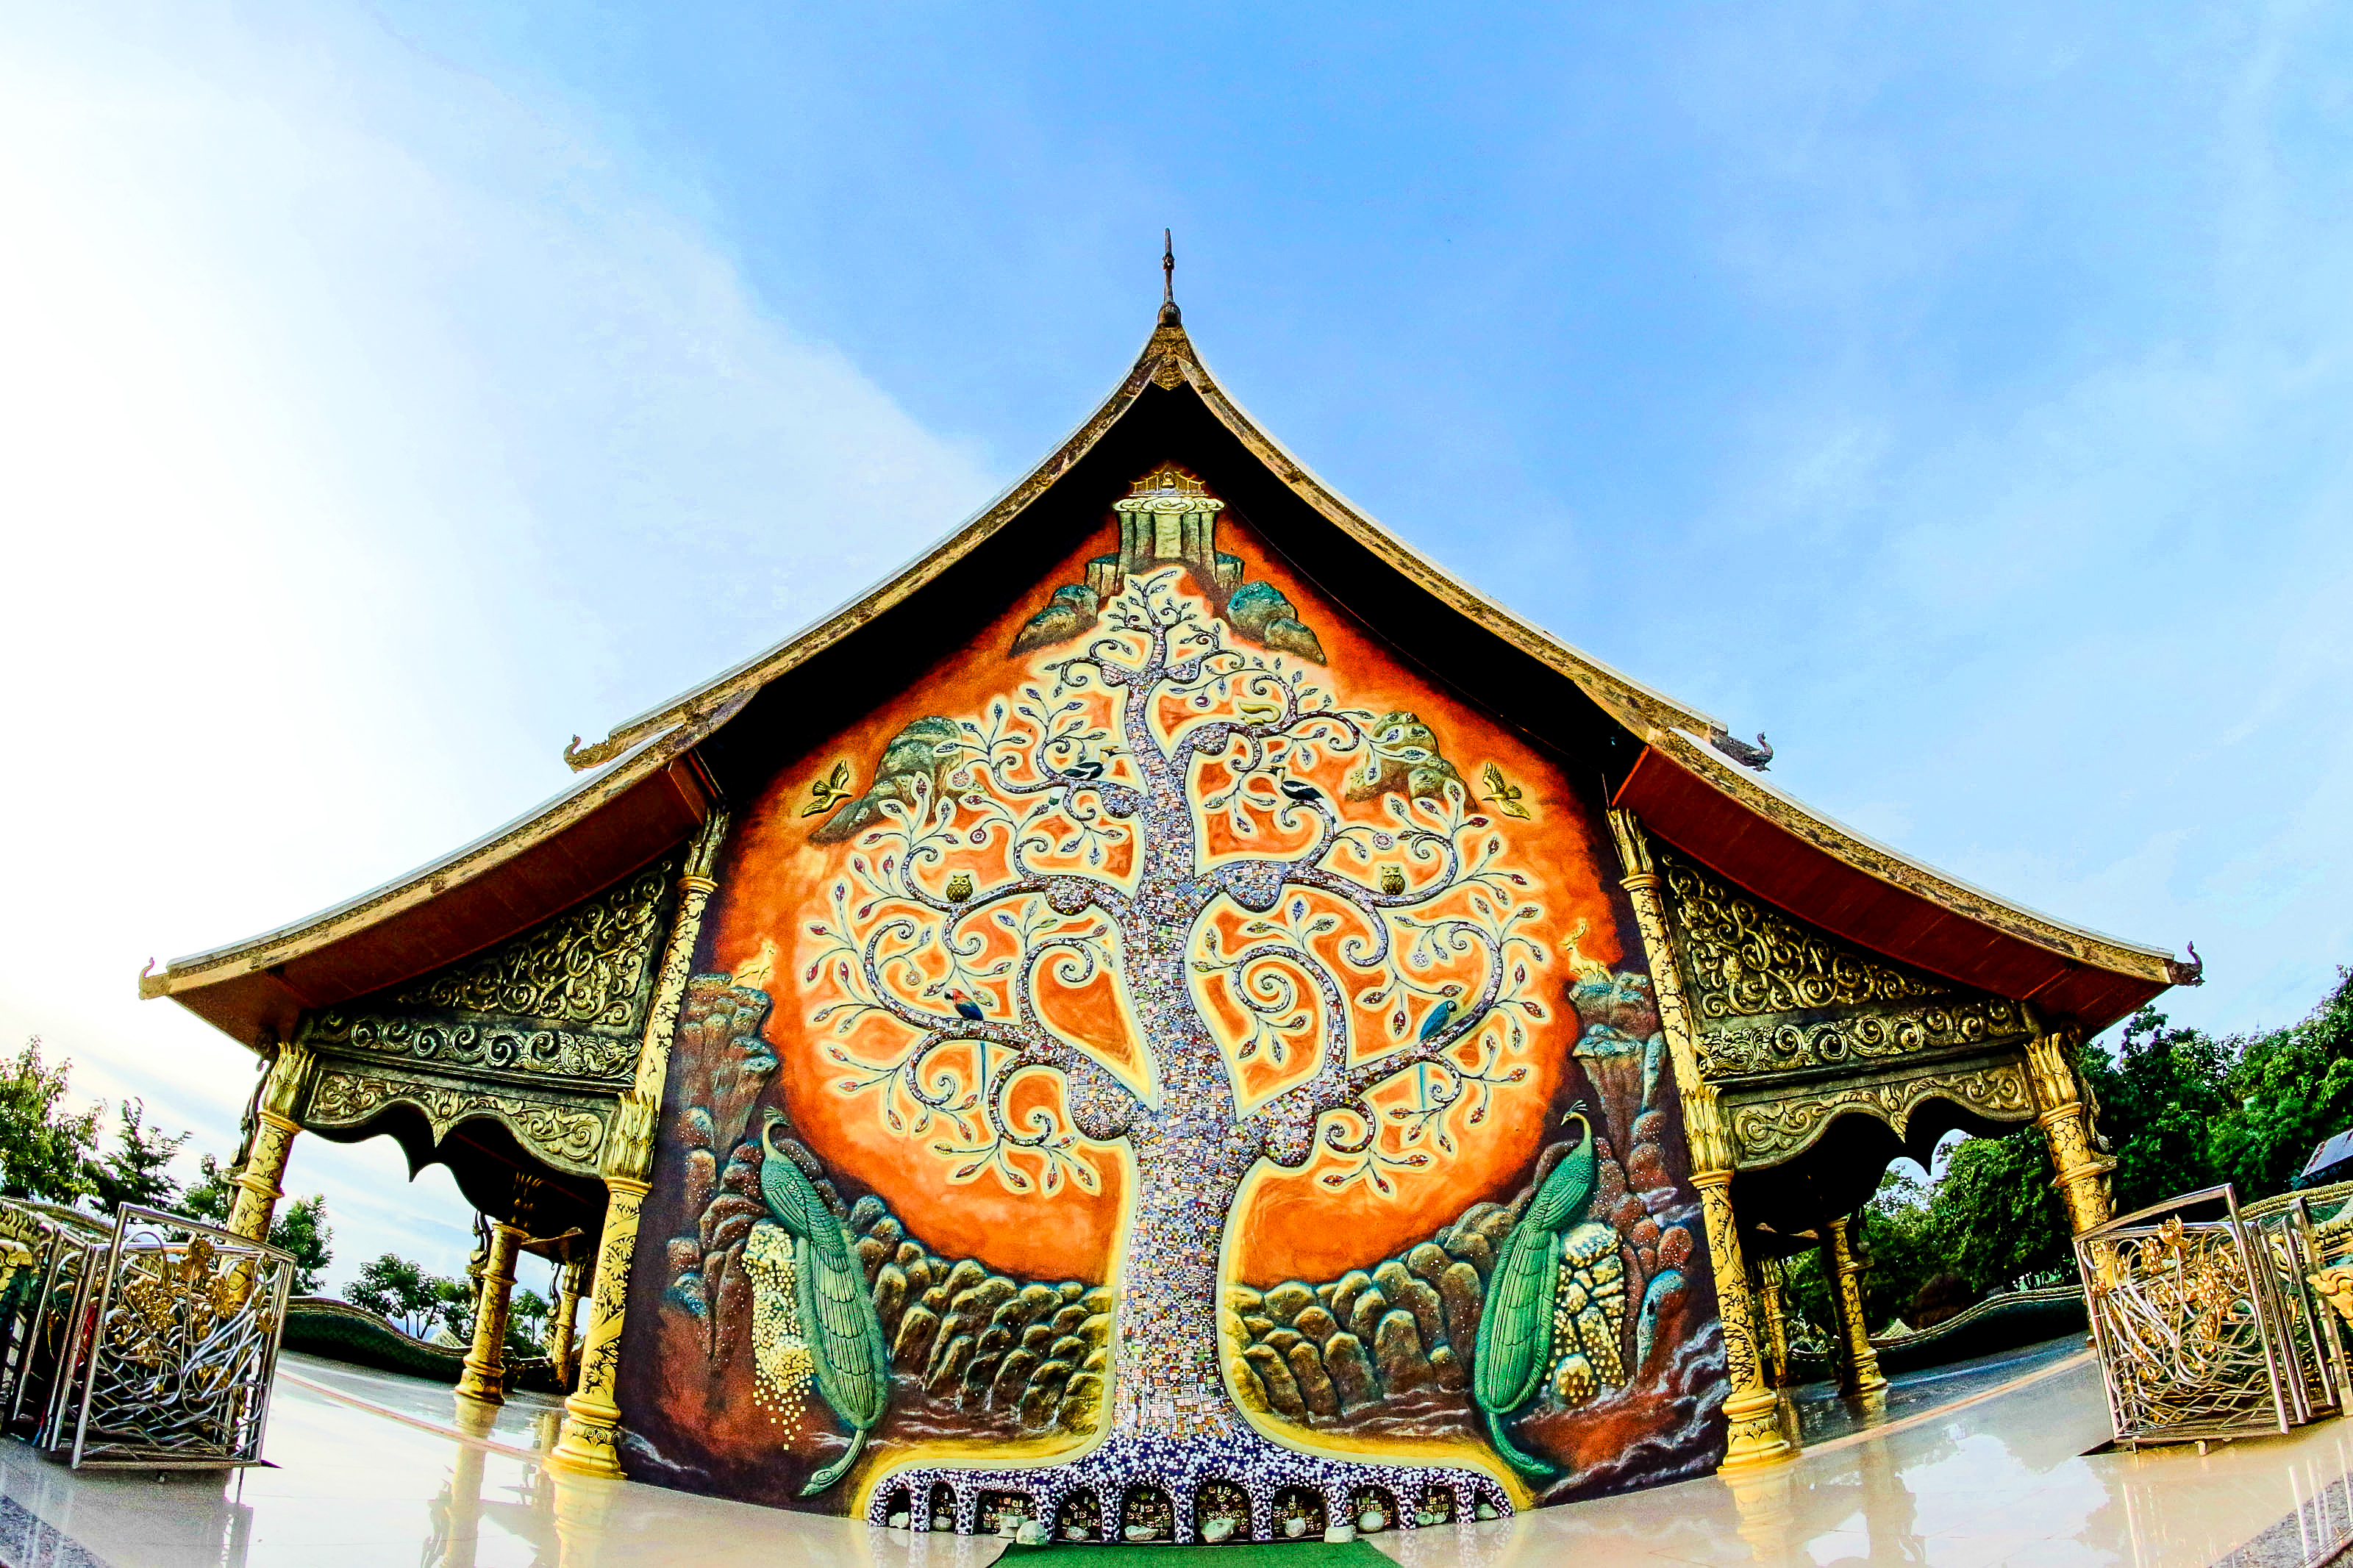
thailand, culture, travel, beautiful, night, ancient, wat, ubonratchathani, temple, thai, buddhism, religion, tourism, light, sirindhorn, asian, art, asia, phu, praw, traditional, buddha, ubon, background, ratchathani, architecture, view, landmark, decoration, unseen, chinese architecture, place of worship, shrine, shinto shrine, tourist attraction, sky, leisure, historic site, building, pagoda